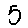
Label: 5